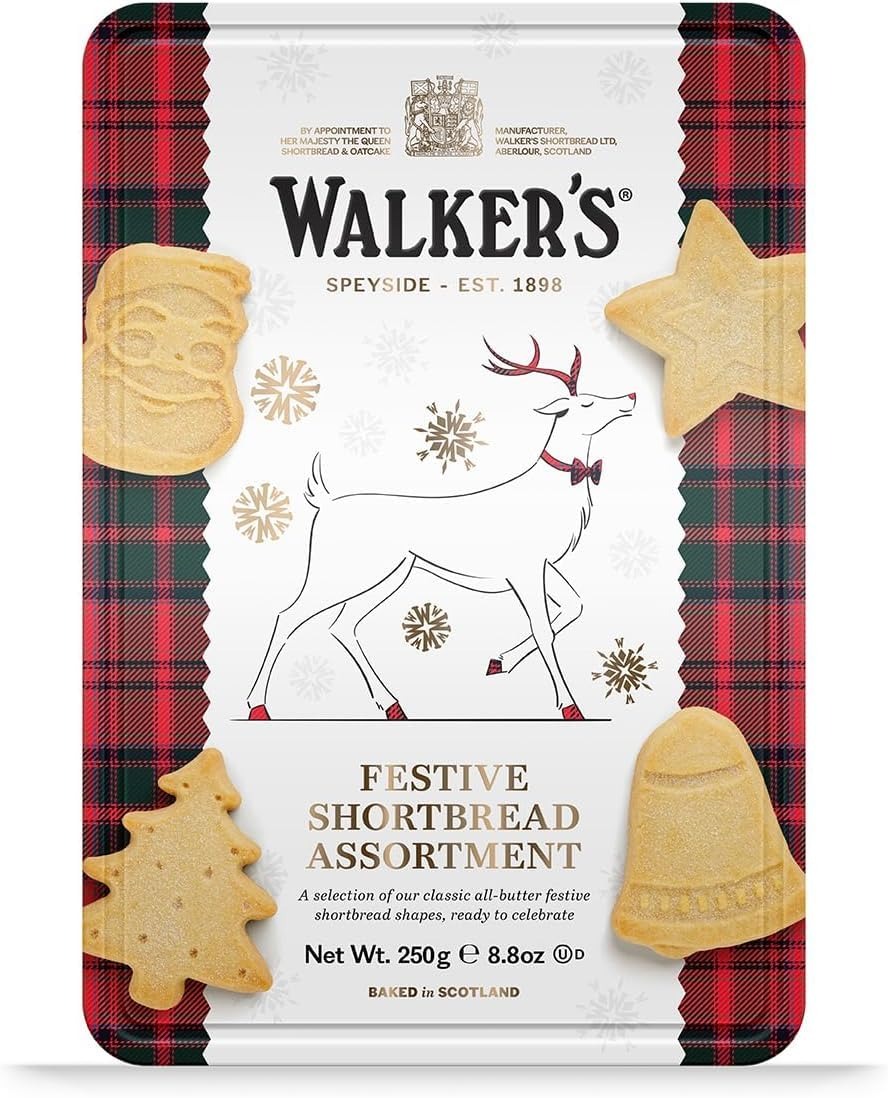
Item Name: Festive Reindeer Tin
Bullet Point 1: Authentic shortbread cookies from Scotland: Enjoy a traditional taste of Scotland this holiday season with an assortment of all-butter shortbread cookies in festive shapes that are sure to add to the Christmas fun; contains 18 cookies
Bullet Point 2: Make it memorable with Walker’s: Spread joy and cheer with a collectable reindeer gift tin featuring all-butter shortbread cookies that can be enjoyed with your favorite warm beverage like coffee or tea; our favorite is to snack on them as is
Bullet Point 3: Scotland at its finest: Our holiday cookies combine the best of traditional Scotland with a delightful assortment of 4 cookie varieties from Christmas trees, to bells, stars and Santa Claus faces
Bullet Point 4: A tradition of quality: Baked with meticulous care, our shortbread is made with four simple ingredients – butter, flour, sugar, and salt – ensuring pure taste that is free from artificial ingredients, suitable for vegetarians and kosher-certified
Bullet Point 5: True to our heritage: As a fifth generation, family-run business, we remain true to our founder Joseph’s original recipes and dream – to bake the best and showcase Scotland at its finest
Value: 8.8
Unit: Ounce

Price: 34.06